Masukata Station

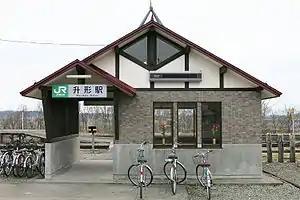
Masukata Station in April 2013

is a railway station in the city of Shinjō, Yamagata, Japan, operated by East Japan Railway Company (JR East).